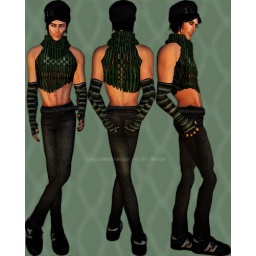
shirt by eXcess, jeans by Random, gloves by Sn@tch, shoes by HOC, hat/hair by Aitui, skin by Belleza, eyes by Poetic Colors, belt by Reek.